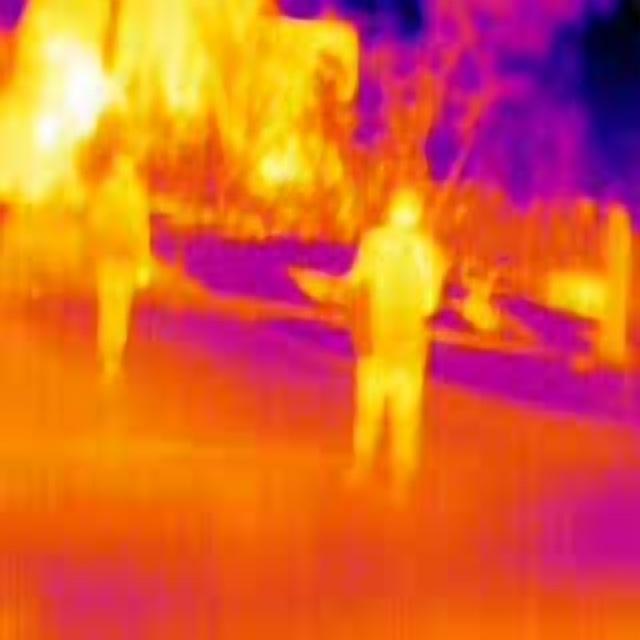
Detected objects:
label: person
label: person